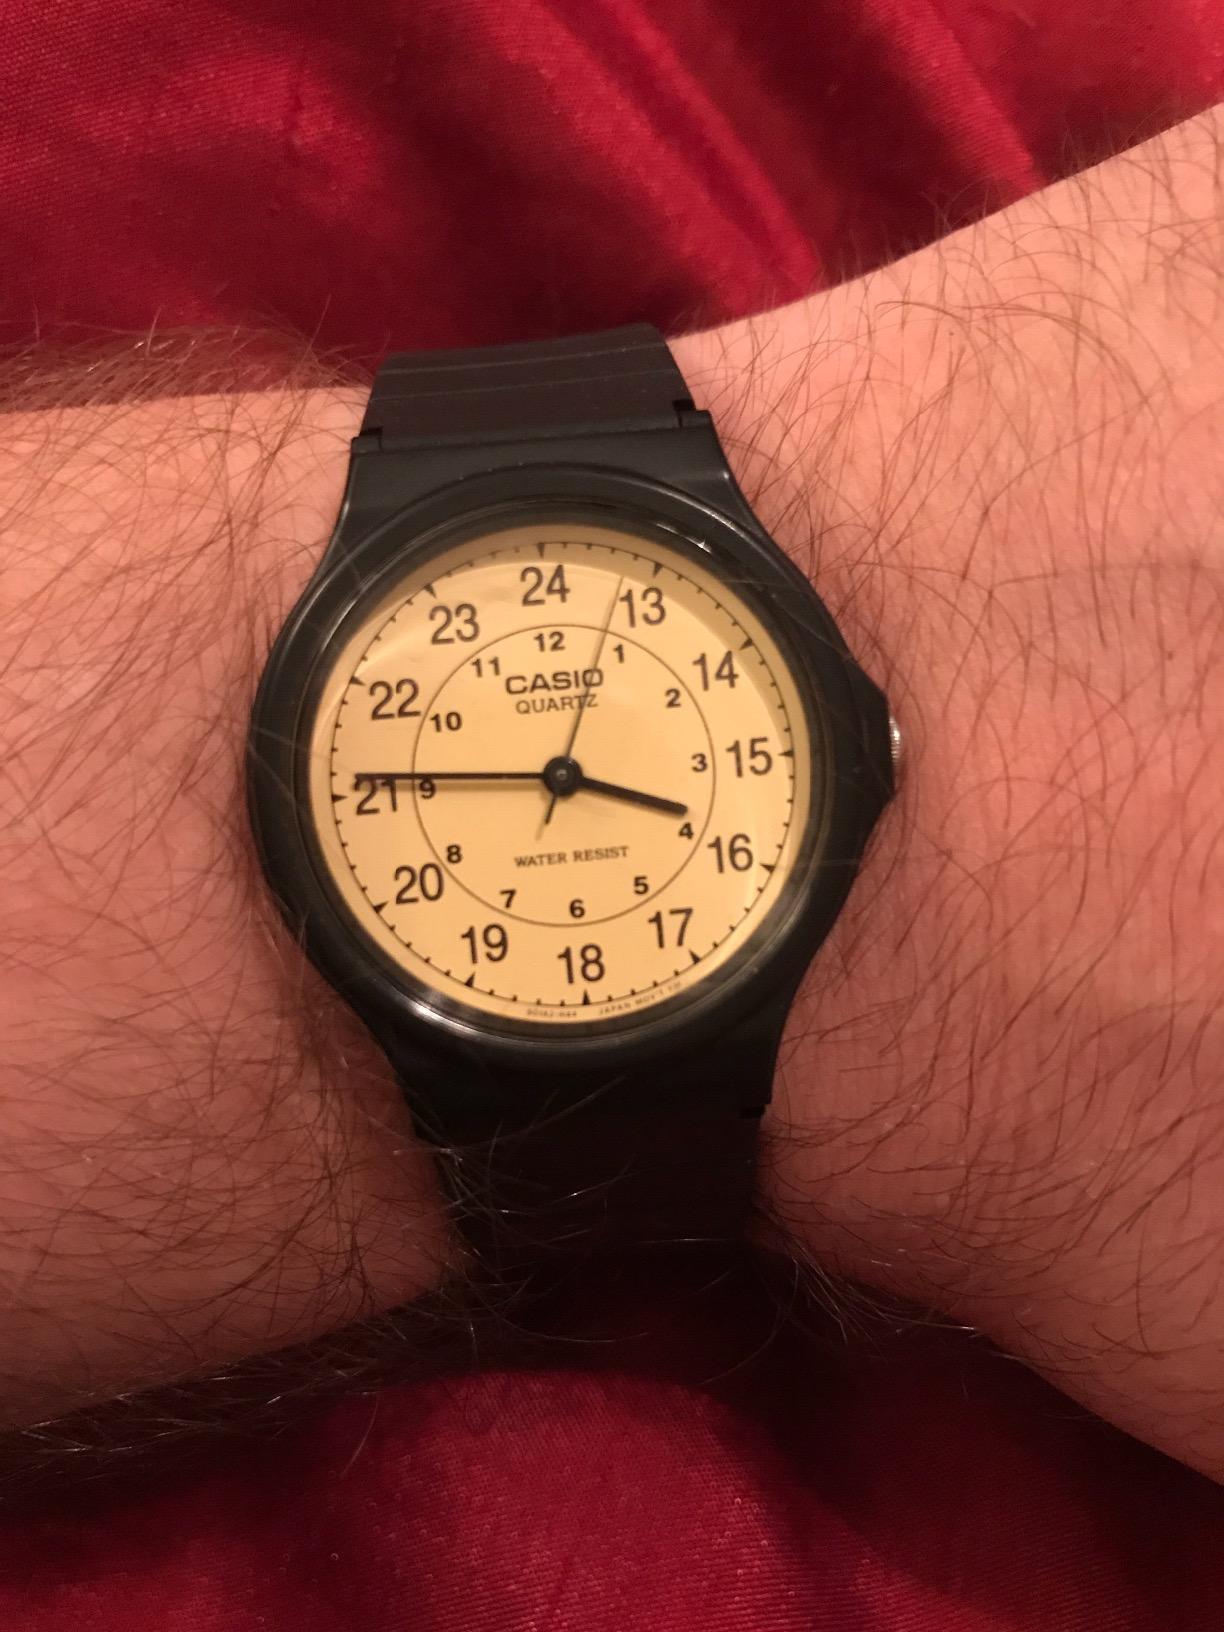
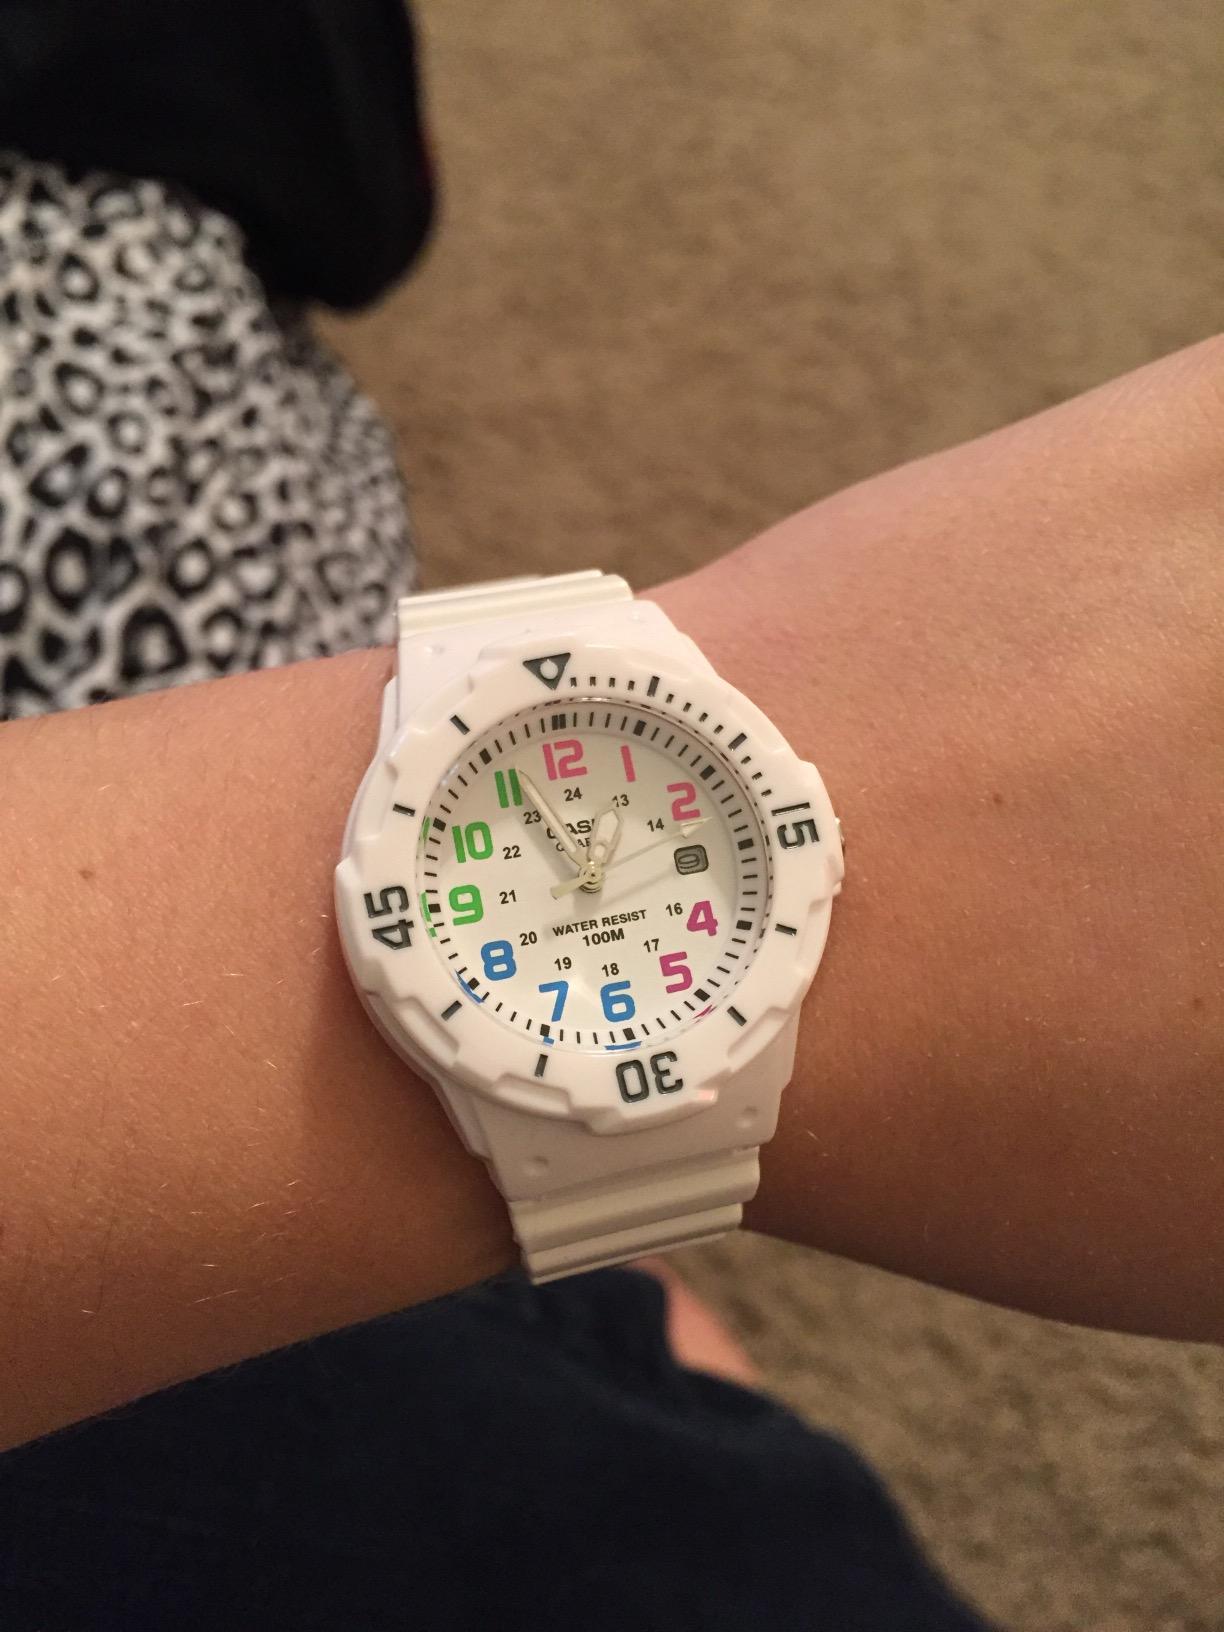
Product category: accessories_watch
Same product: no